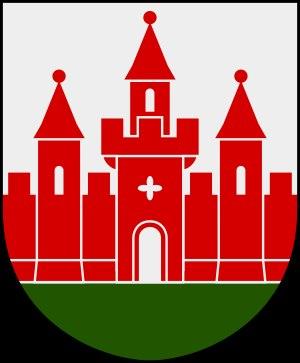
Lund est une ville située au sud-ouest de la Scanie, à l'extrême sud de la Suède. La ville est la 11ᵉ ville la plus peuplée de Suède, comptant 82 800 habitants en 2010 et 108 947 habitants en comptant le reste de la commune. Elle fait partie de la région de l'Öresund, qui inclut Malmö et Copenhague, et est une des régions les plus dynamiques d'Europe.